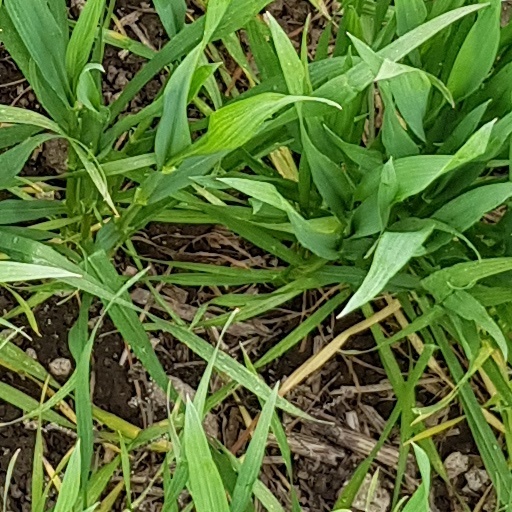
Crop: wheat